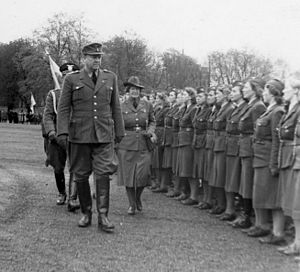
NS Kvinneorganisasjon
Vidkun Quisling og Olga Bjoner
Nasjonal Samlings Kvinneorganisasjon var Nasjonal Samlings særorganisation for kvinder over 18 år, dannet kort efter NS grundlæggelse i 1933. NSK udsprang oprindelig ud af Maria Quislings bekendtskabskredse, men blev snart en permanent del af NS-organisationen. Under krigen havde Nasjonal Samling en stor kvindeandel. Omkring en ud af tre NS-medlemmer var kvinder. NSK var dermed en af NS’ tre store særorganisationer, sammen med ungdomsforbundet og Hirden. Leder fra 1941 til krigens afslutning var Olga Bjoner.